Mart Racer

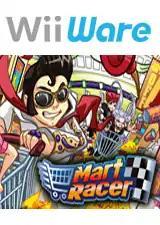

Mart Racer is a racing game for WiiWare developed by American studio Joju Games, released in North America on September 14, 2009. It supports up to 4 players offline and online through the Nintendo Wi-Fi Connection.